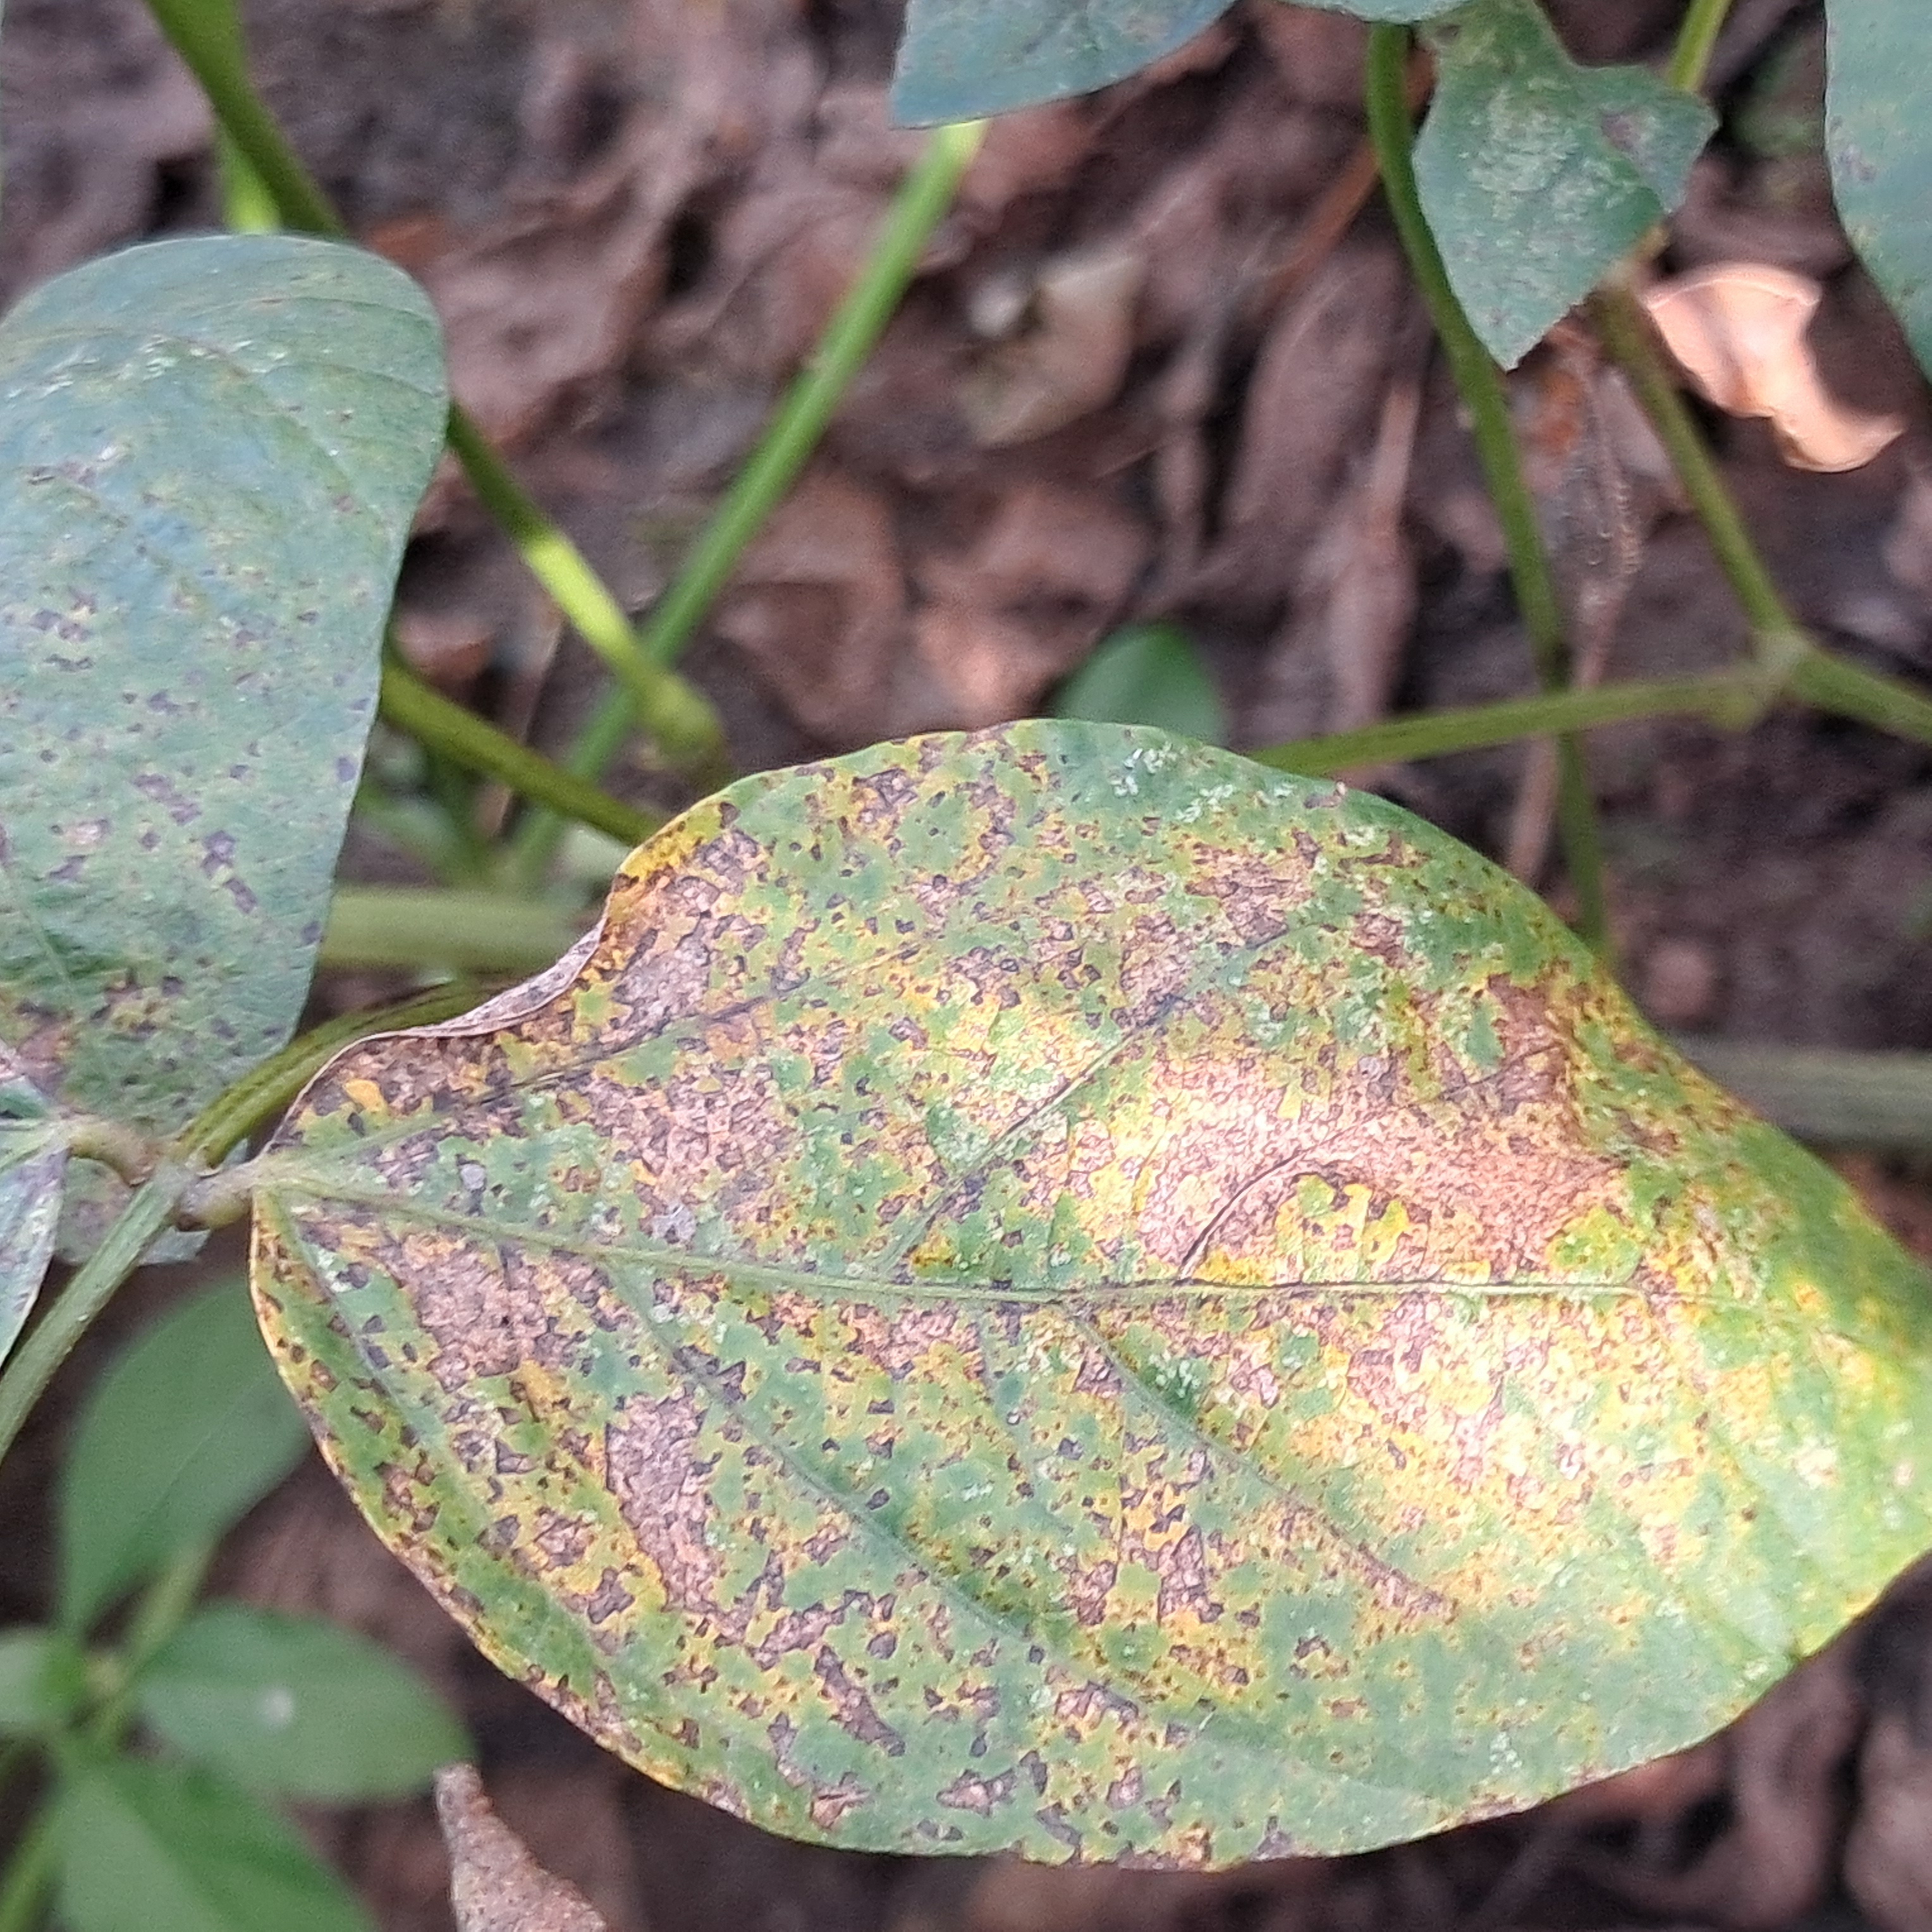
Label: Rust